What We Cannot Know

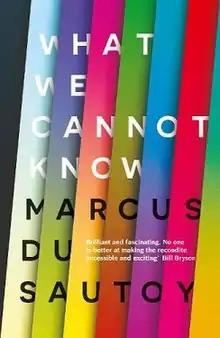
Front cover

What We Cannot Know: Explorations at the Edge of Knowledge is a 2016 popular science book by the British mathematician Marcus du Sautoy. He poses questions from science and mathematics and attempts to identify whether they are known, currently unknown or may be impossible to ever know.